Esther Clark (physician)

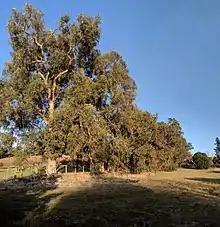
At Esther Clark Park

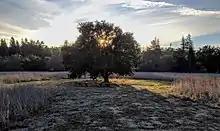
At Esther Clark Park

Palo Alto's Esther Clark Park (on the border of Los Altos Hills) is a large property that Clark sold to the city for use as a park. Clark bought the land in 1944 from Ruolf Isenberg, who had used it in the 1930s as an airstrip for the area. The property was a portion of the Rancho La Purísima Concepción, and includes a historic marker for the Juana Briones earth and wood home that was located nearby, at 4155 Old Adobe Road.